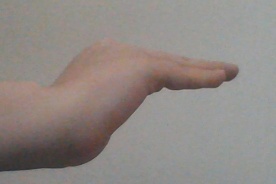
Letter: haa